Anna Siarkowska

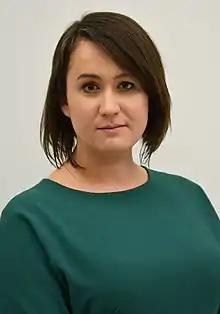
Anna Siarkowska in 2016

Anna Maria Siarkowska née Jabłońska (born 23 March 1982 in Warsaw) – is a Polish politician, member of the VIII and IX Sejm. One of the founders of the Republican Party, and later, its leader.